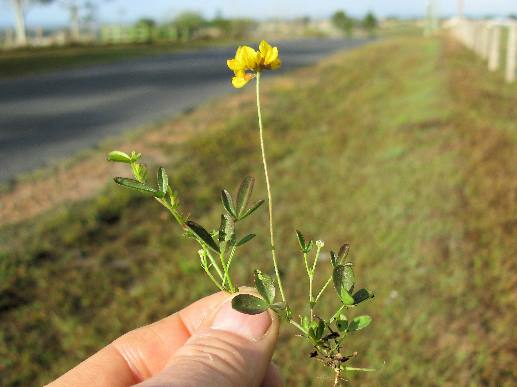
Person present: No